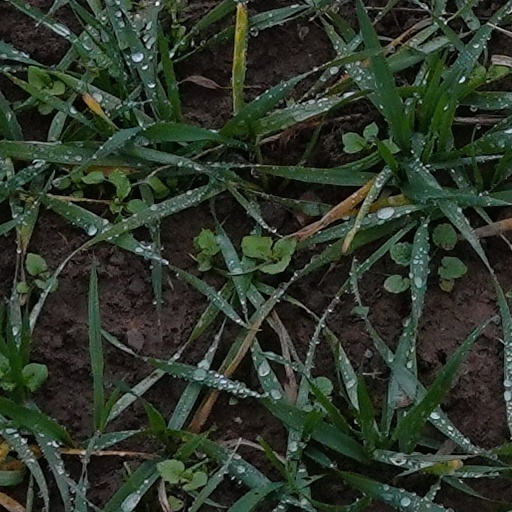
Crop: wheat